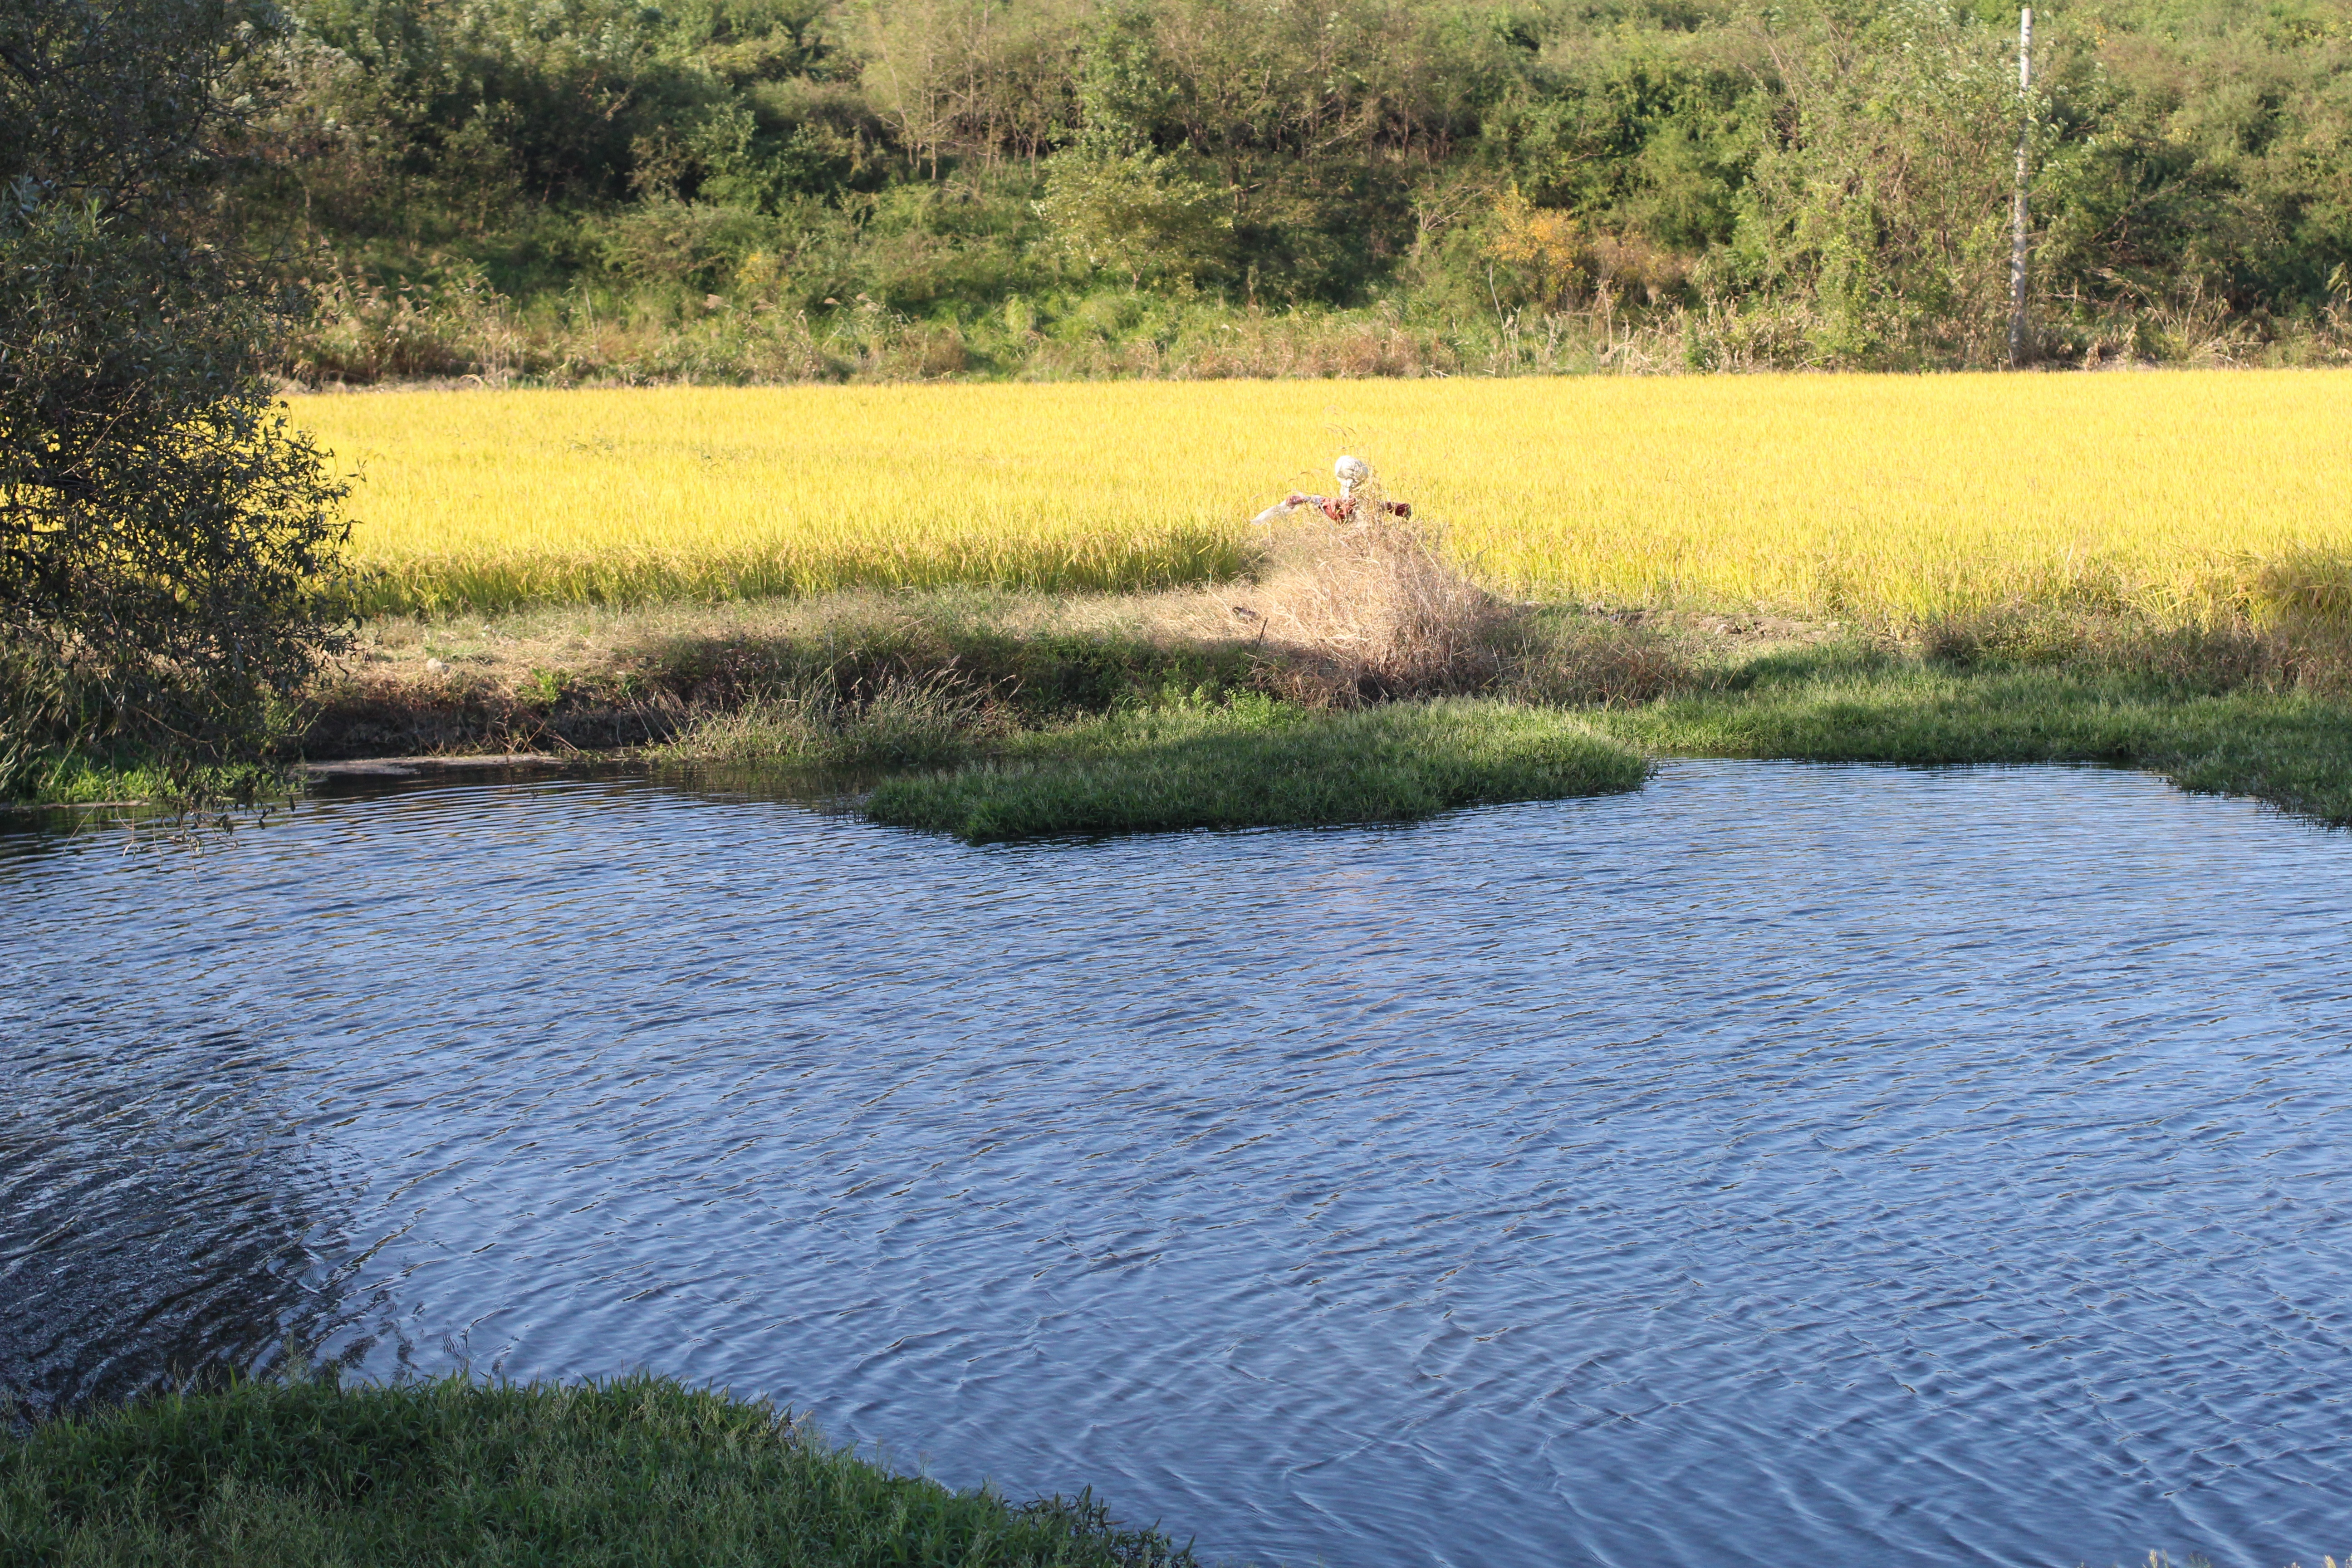
grass, marsh, prairie, river, pond, reservoir, waterway, wetland, habitat, ecosystem, fish pond, grass family